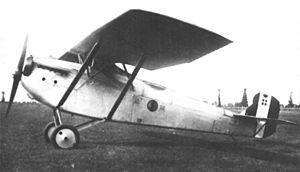
Le Fiat Ansaldo A.120 est un avion monoplan monomoteur produit par le constructeur aéronautique italien Fiat Aviazione à partir de 1925.